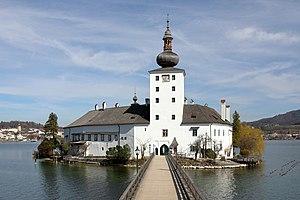
Gmunden est une ville autrichienne, chef-lieu du district du même nom, en Haute-Autriche. Peuplée d'un peu plus de 13 000 habitants, elle se situe dans la région touristique du Salzkammergut au bord du lac Traunsee.